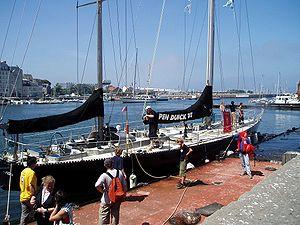
Éric Tabarly est un navigateur français, né le 24 juillet 1931 à Nantes et mort en mer d'Irlande le 13 juin 1998 à la suite d'une chute à la mer.